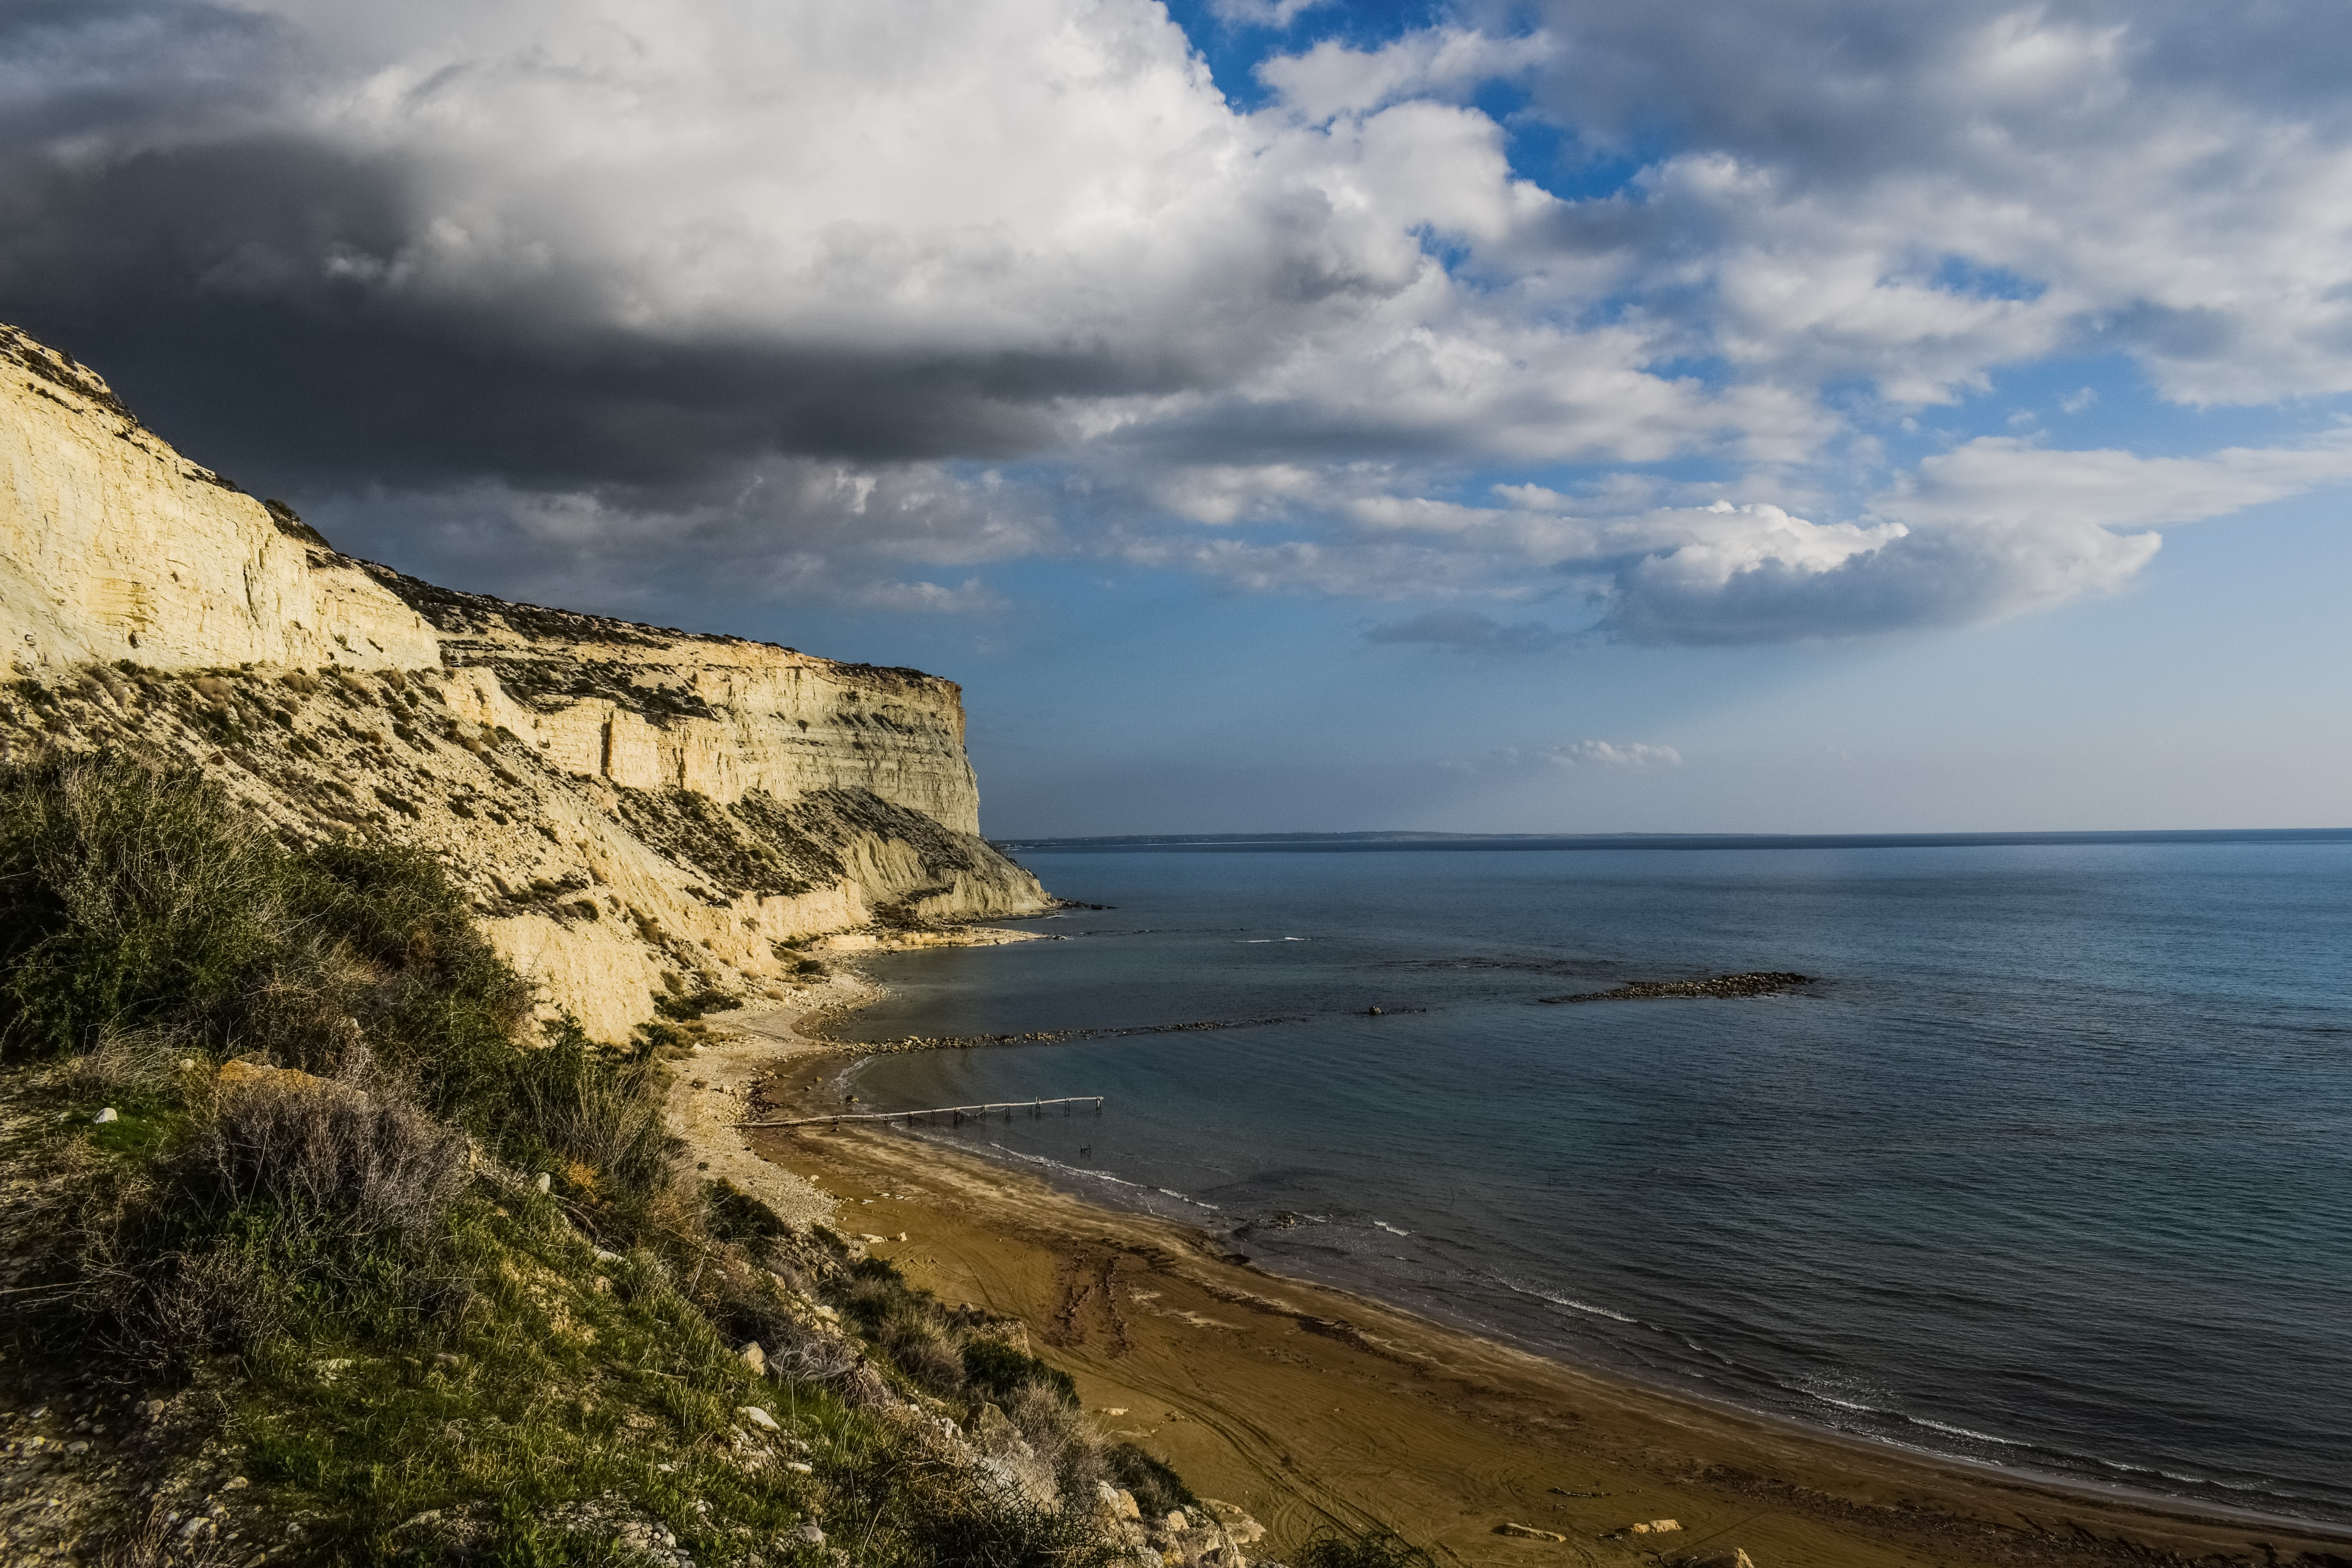
beach, landscape, sea, coast, water, sand, rock, ocean, horizon, cloud, sky, shore, wave, isolated, vacation, coastline, cliff, clear, cove, tranquil, scenic, scenery, calm, bay, terrain, material, body of water, clouds, cliffs, serenity, afternoon, spectacular, cyprus, cape, landform, zapalo beach